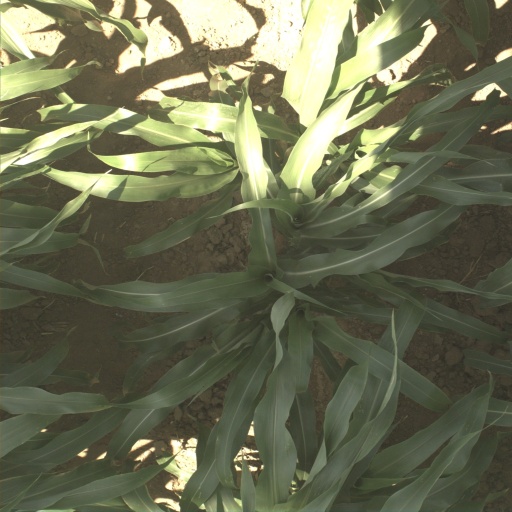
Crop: sorghum